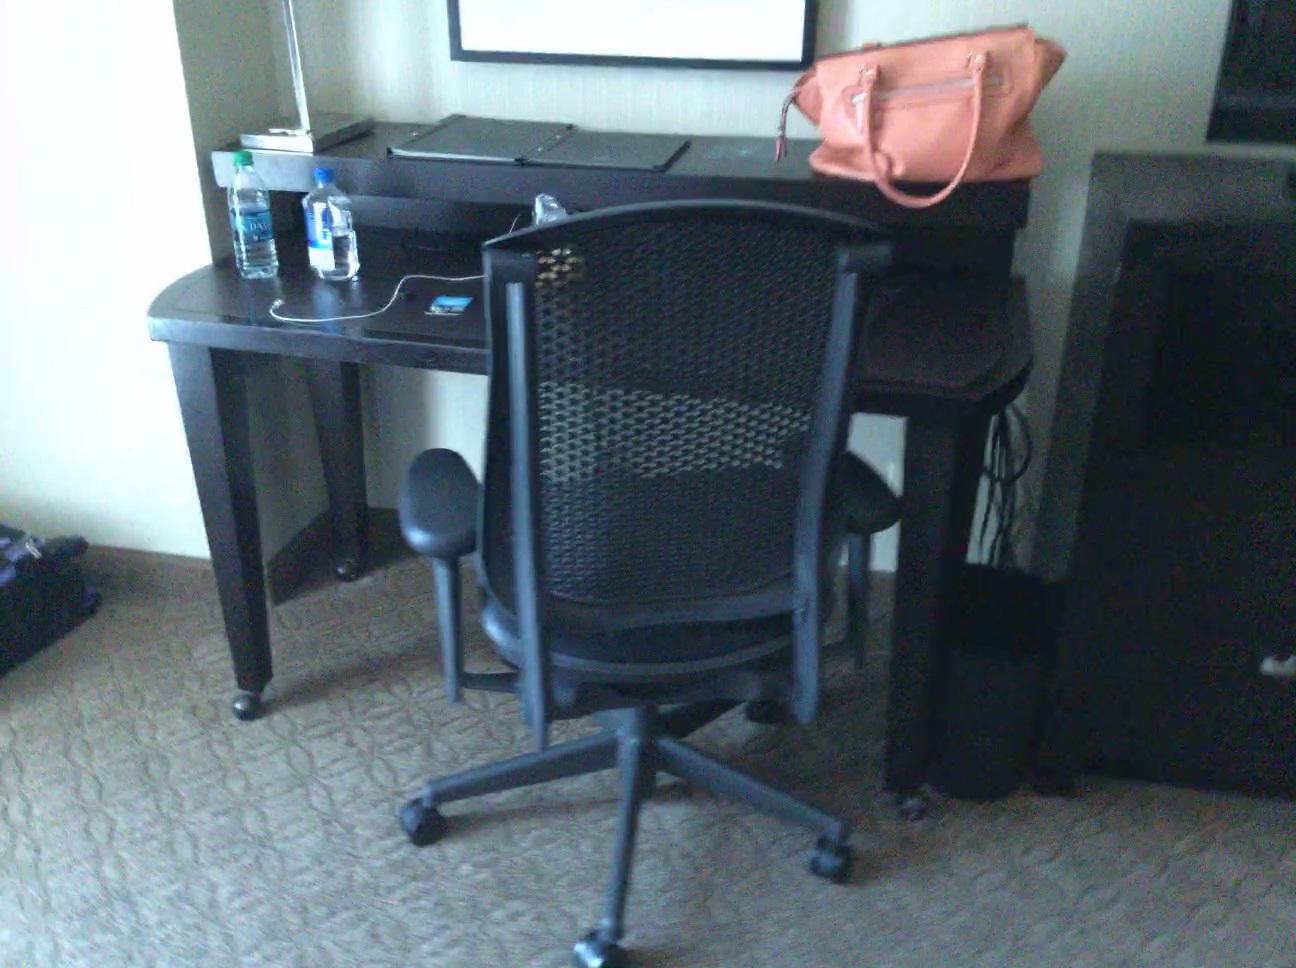
Question: Can the stand fit behind the tv from the second object's perspective? Final answer should be yes or no.
Answer: No